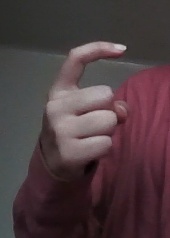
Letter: ra